Jane Fonda's Workout

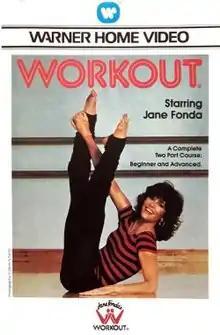
1982 VHS release in Australia

Jane Fonda's Workout, also known as Workout Starring Jane Fonda, is a 1982 exercise video by actress Jane Fonda, based on an exercise routine developed by Leni Cazden and refined by Cazden and Fonda at Workout, their exercise studio in Beverly Hills. The video release by Karl Home Video and RCA Video Productions was aimed primarily at women as a way to exercise at home. The video was part of a series of exercise products: "Jane Fonda's Workout Book" was released in November 1981, and both "Jane Fonda's Workout" video tape and "Jane Fonda's Workout Record", published as a double-LP vinyl album, appeared in late April 1982. The VHS tape became a bestseller, and Fonda released further videos throughout the 1980s and into 1995. The video also increased the sales of VCRs.